Vibrational analysis with scanning probe microscopy

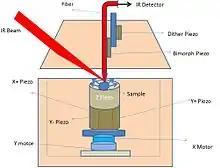
Figure 9: Cross-section of NSOM/FTIR

The spatial resolution of an AFM-IR instrument is related to the contact area between the probe and sample. The contact area is given by "a" = 3"PR"/4"E"* and 1/"E"* = (1-"n")/ "E"+ (1-"n")/ "E", where "P" is the force employed to the probe, "n" and "n"represent the Poisson ratios of the sample and probe, respectively, and "E" and "E" are the elastic moduli of the sample and probe materials respectively. Typically, an AFM-IR has a lateral spatial resolution of 10–400 nm, for example, 100 nm, "λ"/150, and "λ"/400. Recently, Ruggeri et al. have demonstrated the acquisition of infrared absorption spectra and chemical maps at the single molecule level in the case of protein molecules with ca. 10 nm diameter and a molecular weight of 400 kDa.